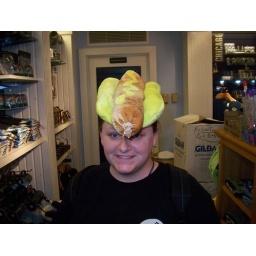
Julie wearing a hot dog hat she saw at a gift shop at Navy Pier in Chicago